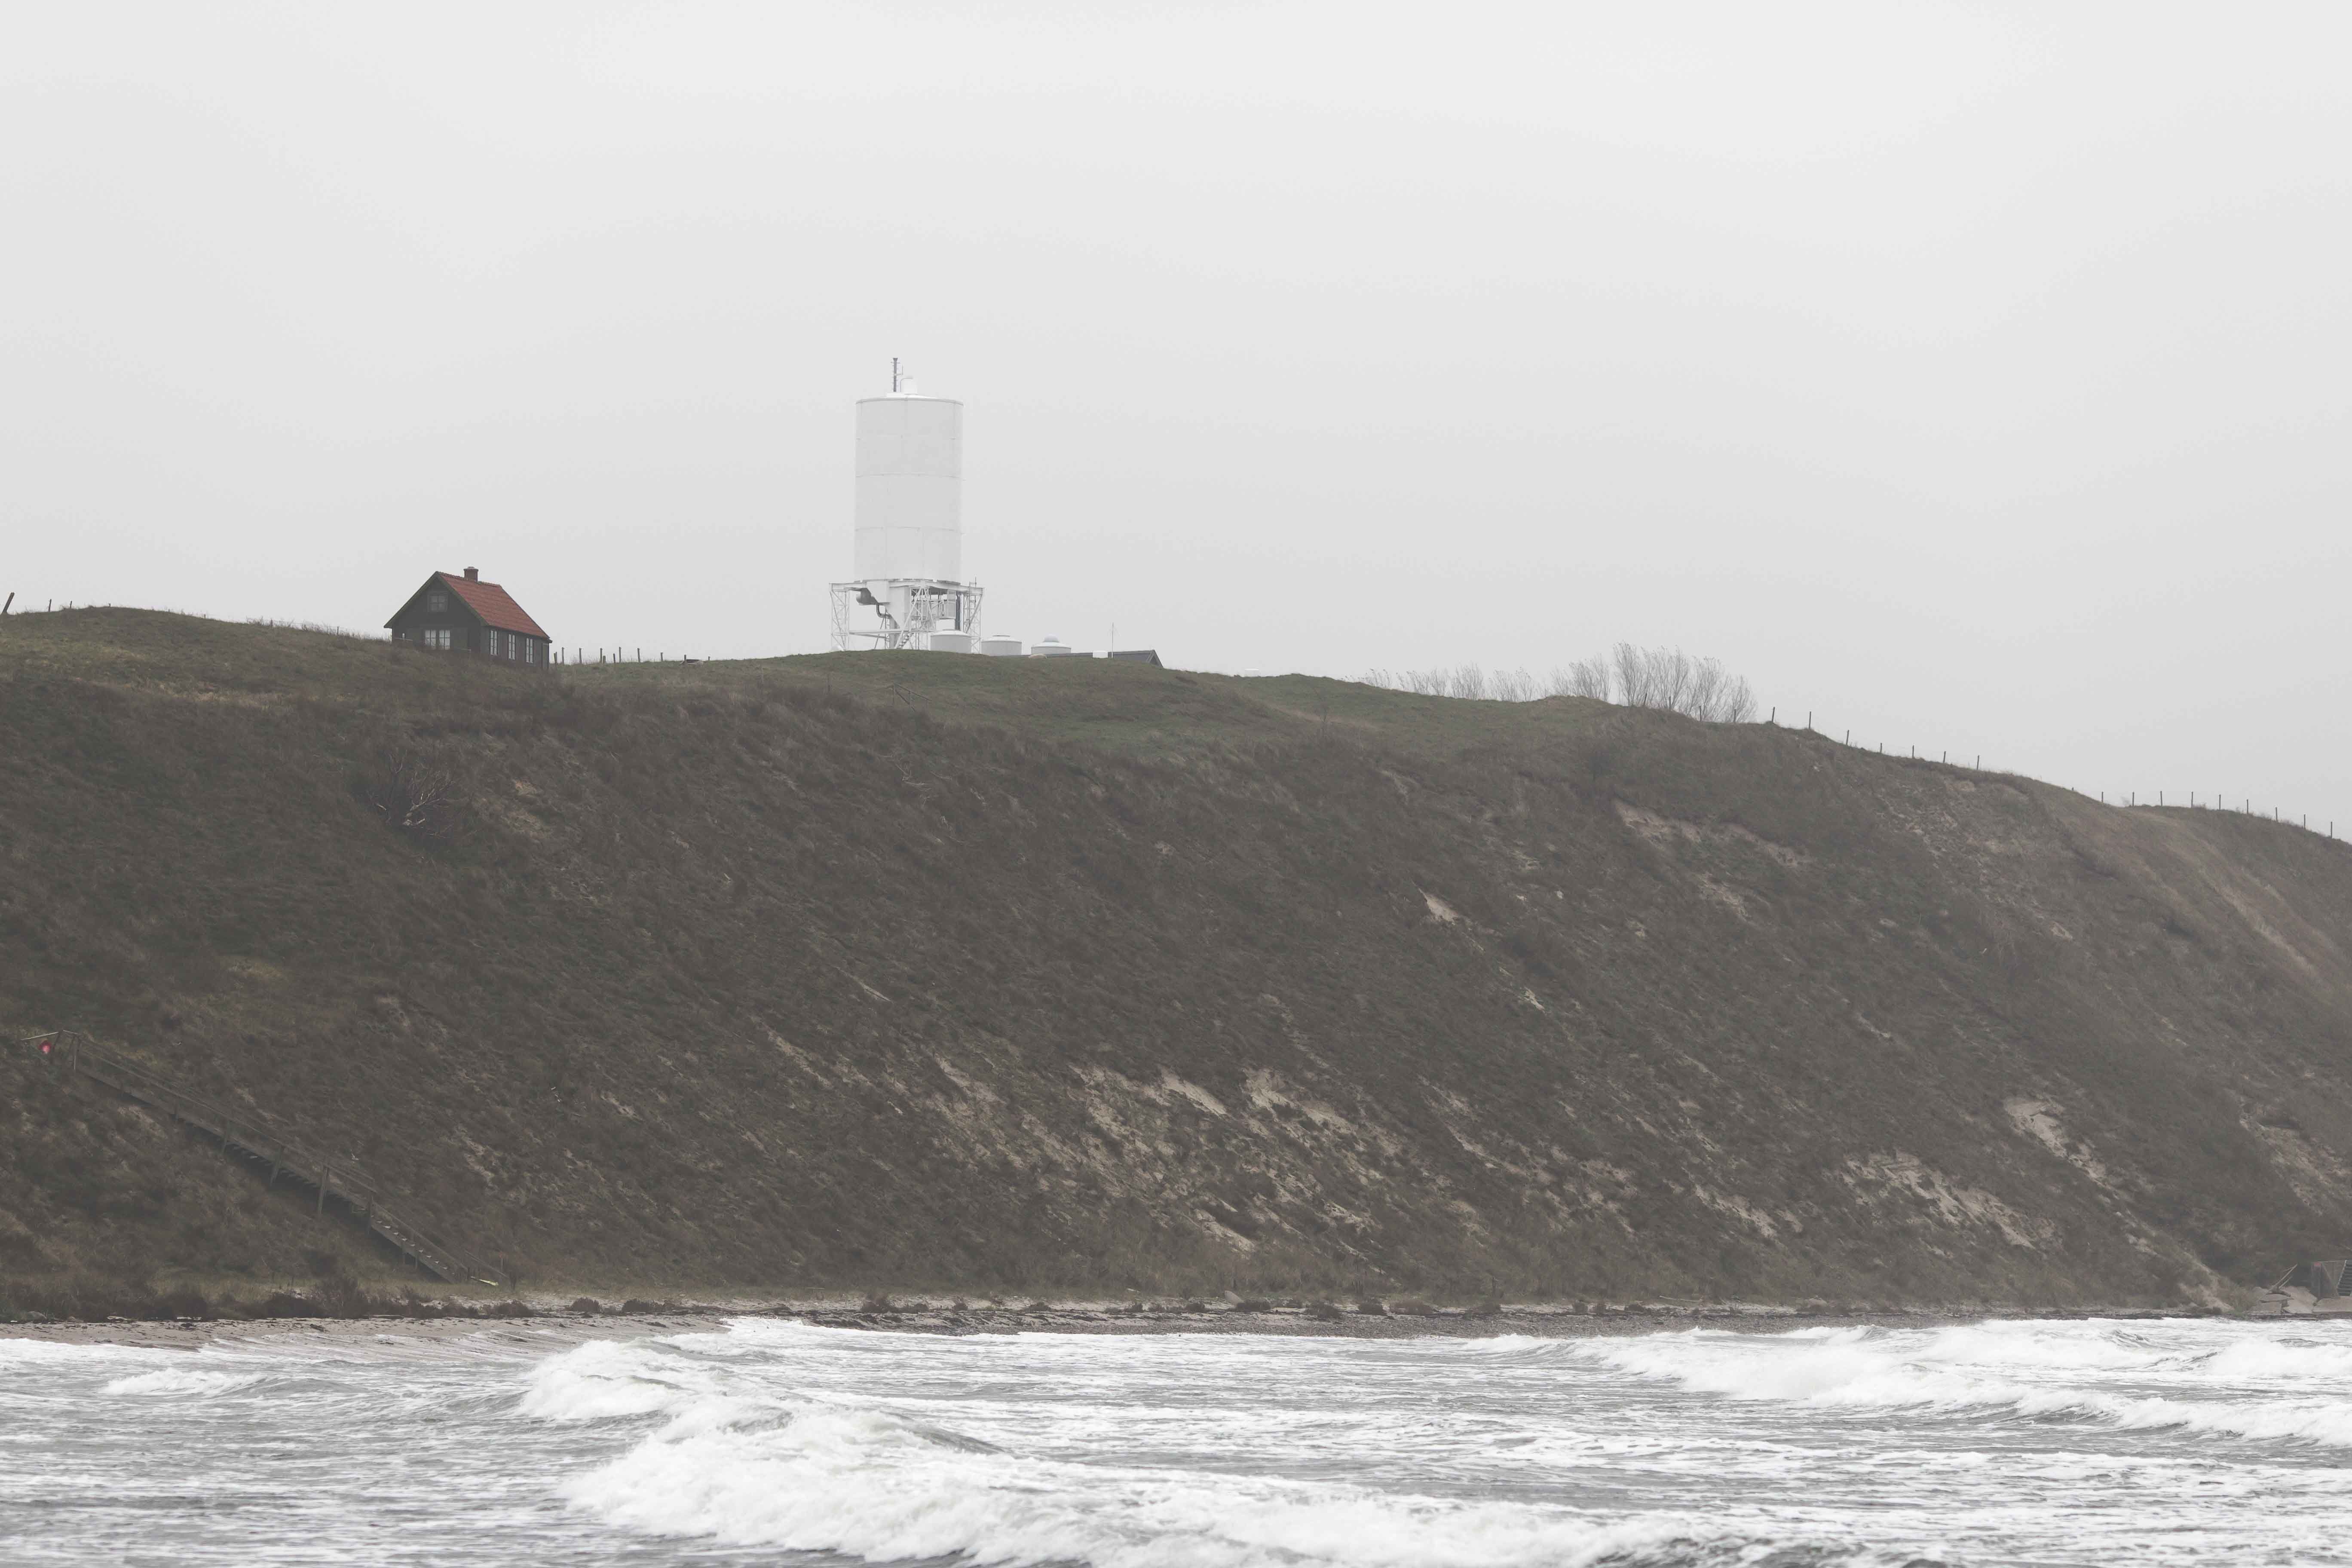
sea, coast, ocean, lighthouse, shore, wave, wind, cliff, cove, tower, bay, terrain, breakwater, cape, wind wave